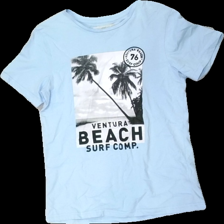
View: front
Type: T-shirt
Category: Children
Brand: Logg (H&M)
Colors: Blue, White, Black
Material: 100% cotton
Pattern: Logo print
Cut: Regular
Size: 146
Season: All
Stains: Minor
Price range: <50
Recommended usage: Export
Comment: sned söm